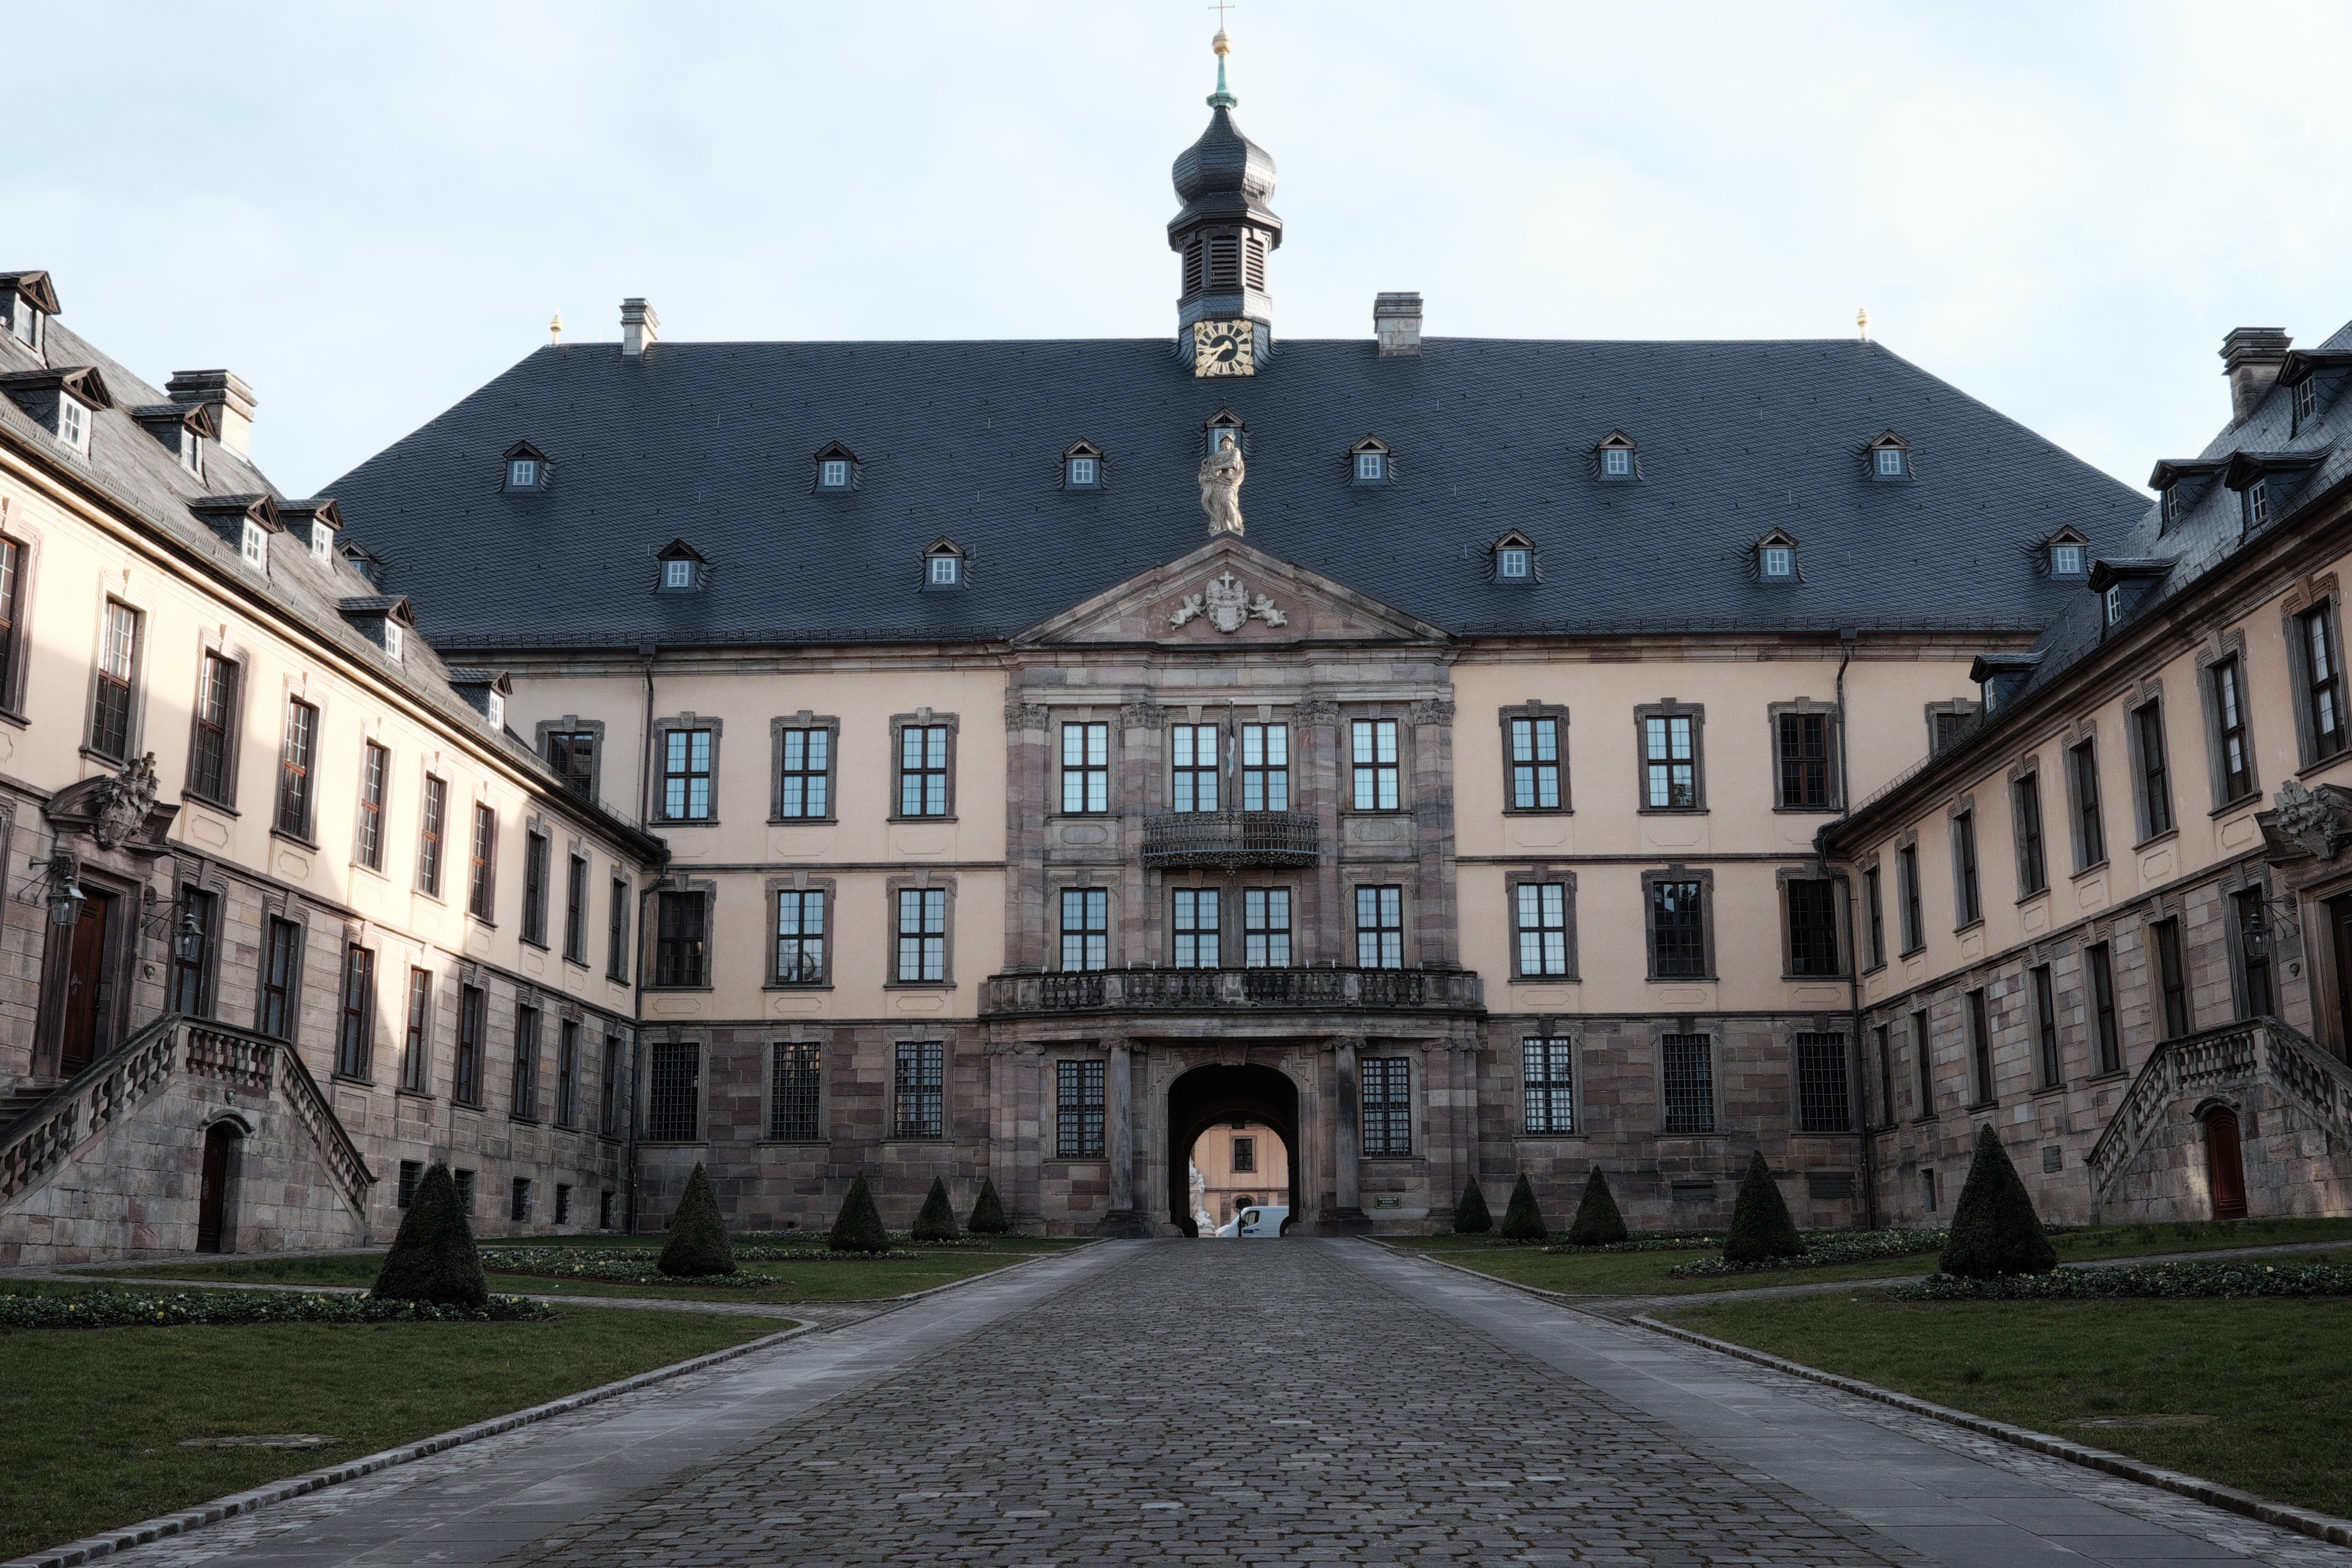
architecture, mansion, town, building, chateau, palace, religion, castle, landmark, facade, waterway, gothic, old town, monastery, town square, estate, historically, hesse, neighbourhood, stately home, historic old town, fulda